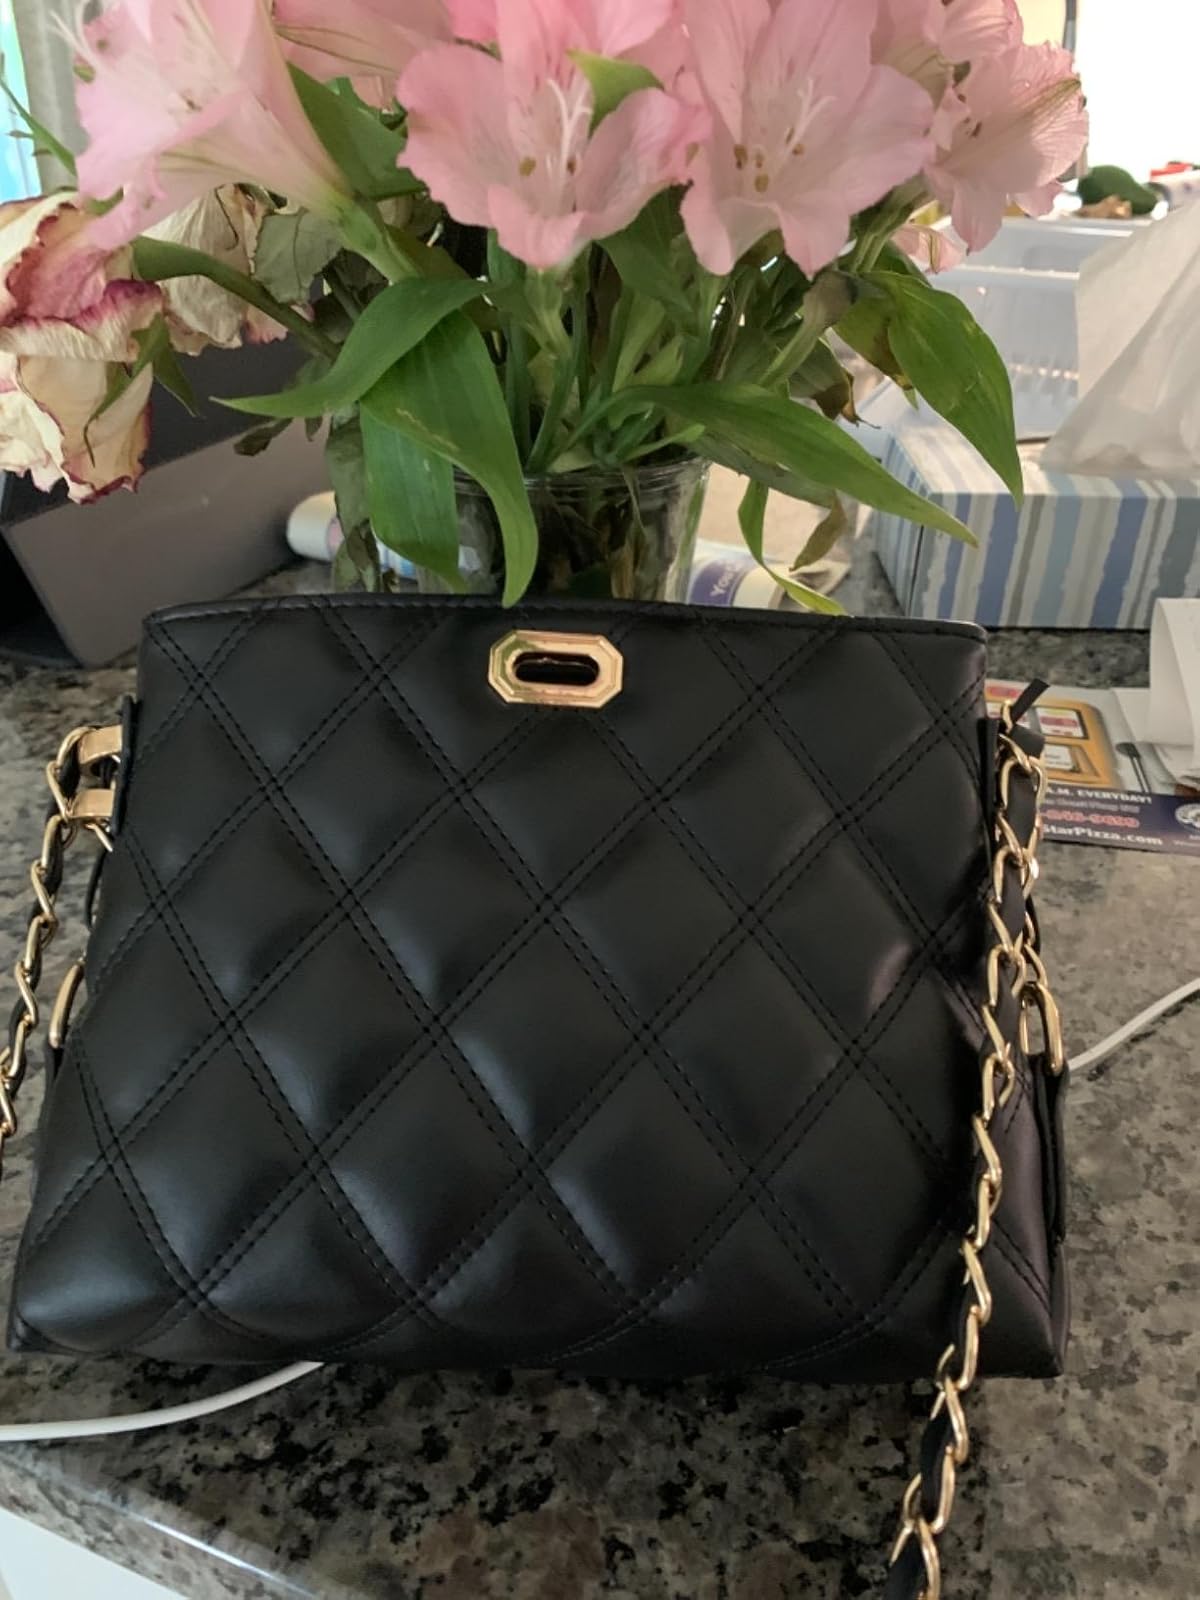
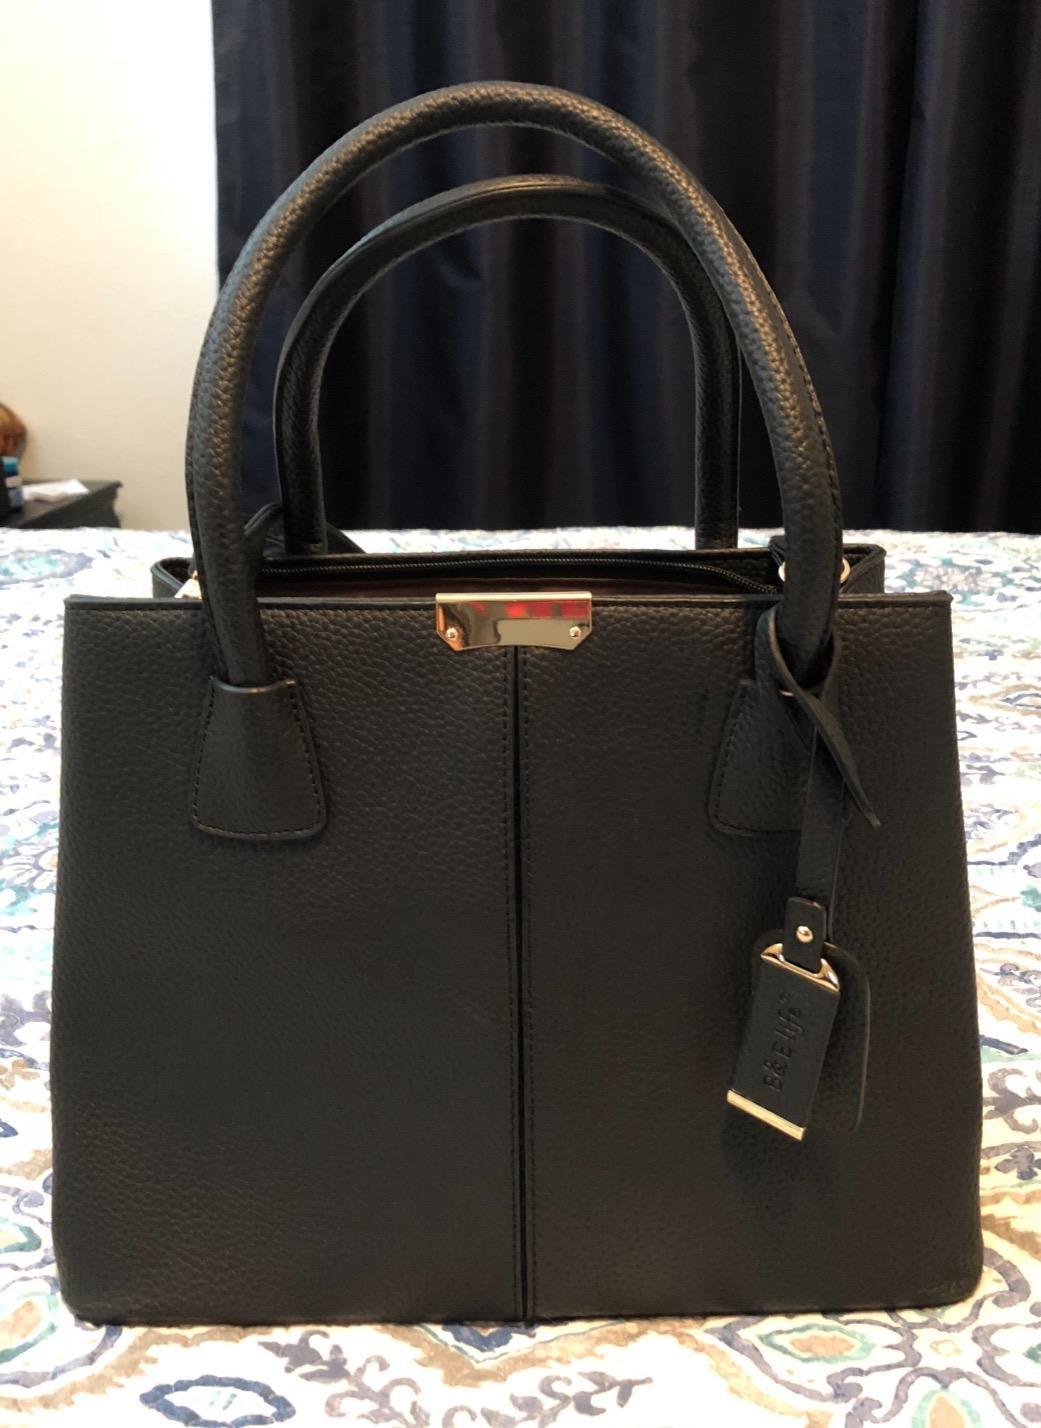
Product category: accessories_handbag
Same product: no